Duddleswell cheese

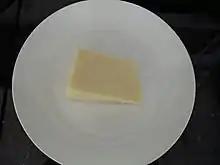
Duddleswell cheese (169 grams) on a white plate

It was created in 1988 at the High Weald Dairy in Horsted Keynes, West Sussex. It contains sheep milk and vegetable rennet. Once made, it is matured for five months. It contains 35% fat, 24% protein, 3% carbohydrate, 2% fibre, and 1.65% salt.